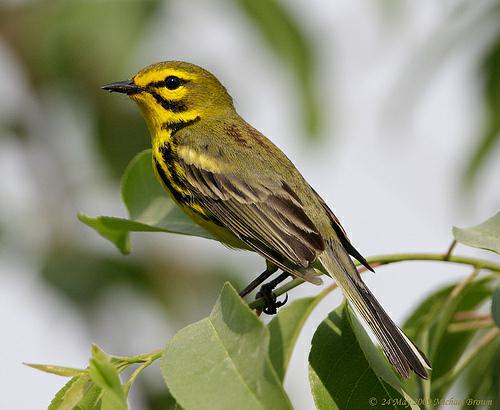
A photo of a prairie warbler